Auriac, Pyrénées-Atlantiques

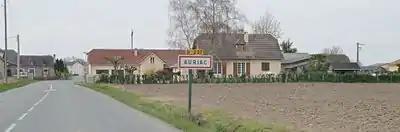
Entry to Auriac

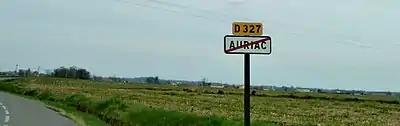
Exit from Auriac

The commune name in béarnais is "Auriac". Michel Grosclaude said that the name probably comes from the Latin man's name "Aurius" with the Gallo-Roman suffix "-acum" giving "Domain of Aurius".